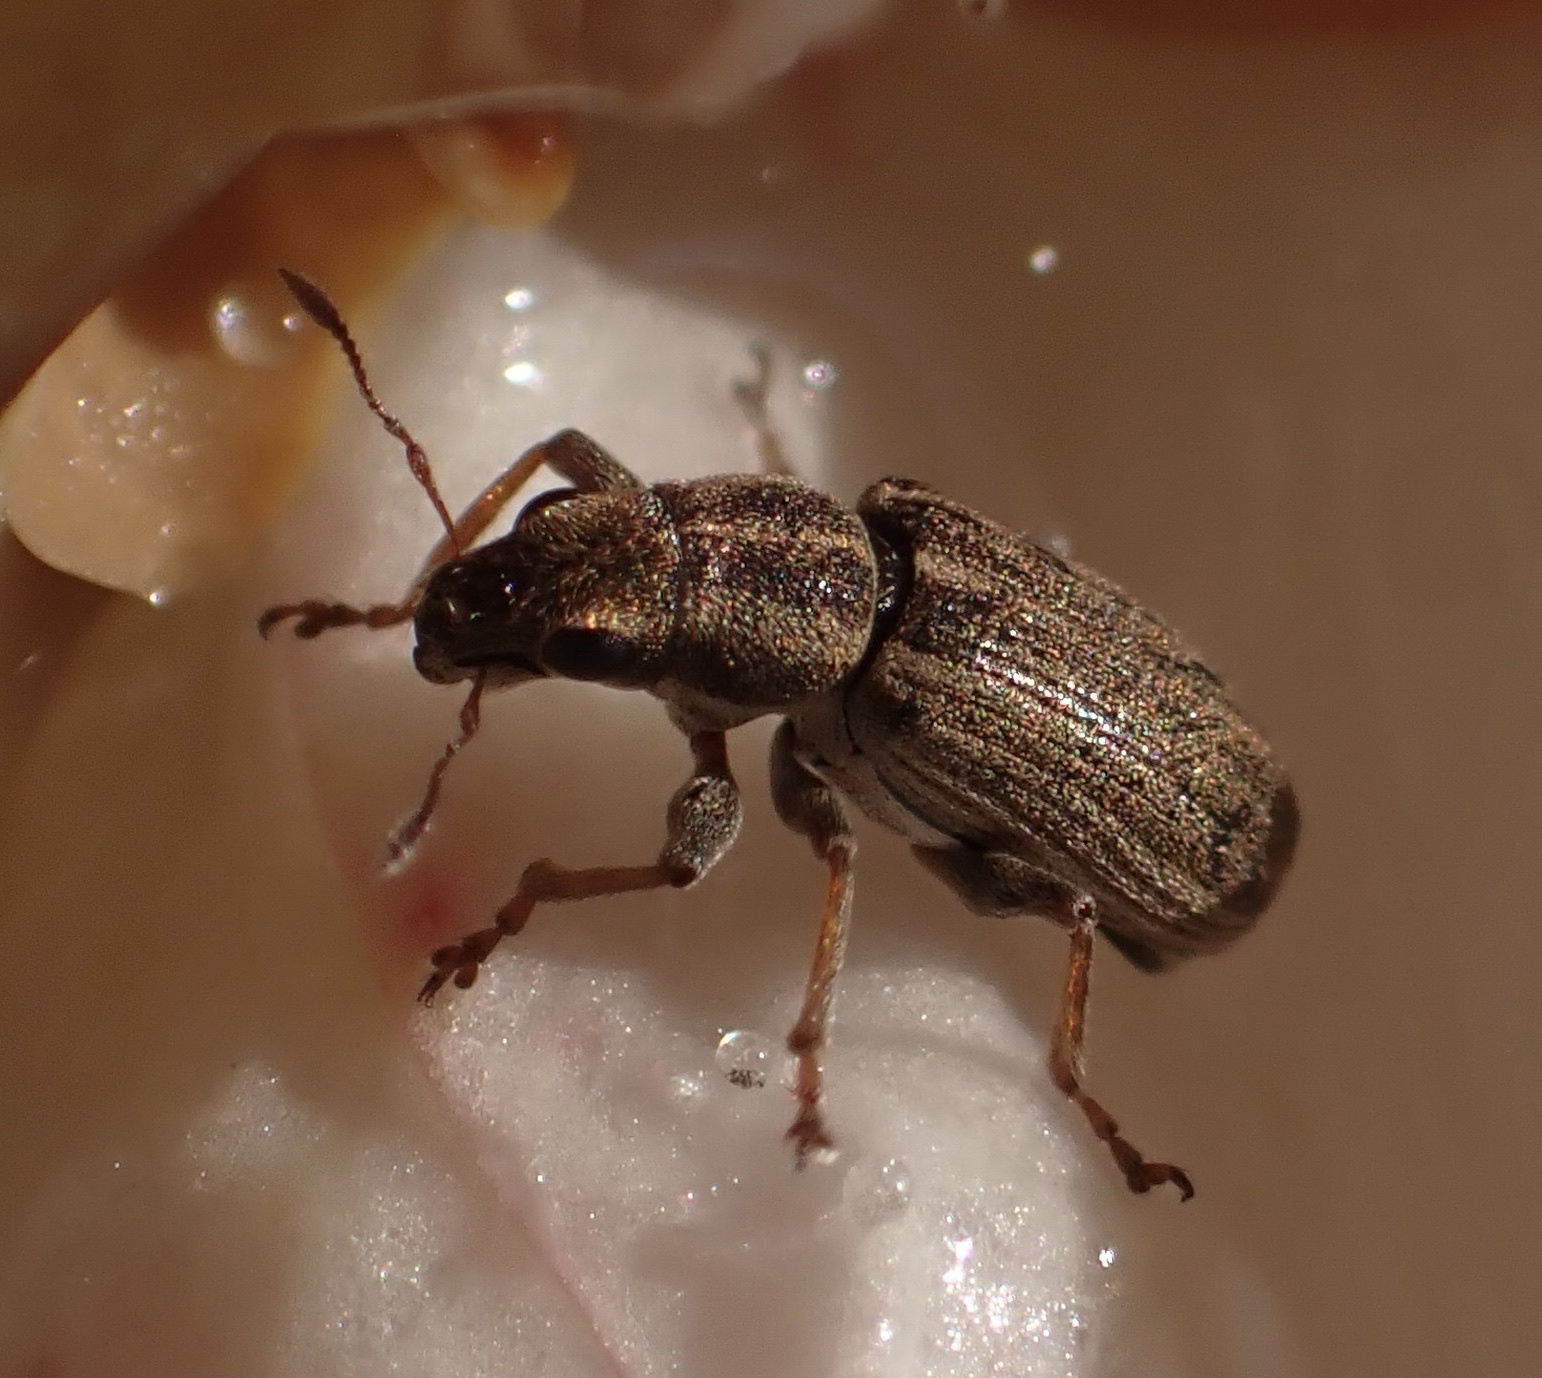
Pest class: pea_leaf_weevil